President Beaches

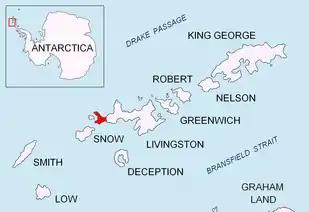
Location of Byers Peninsula, Livingston Island in the South Shetland Islands

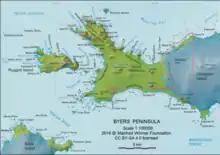
Topographic map of Antarctic Specially Protected Area "ASPA 126 Byers Peninsula"

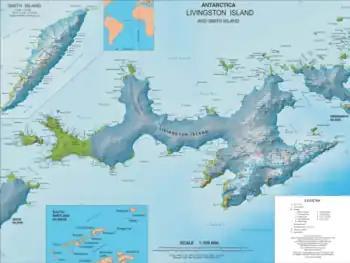
Topographic map of Livingston Island and Smith Island

President Beaches is a series of beaches which extend for 6 nautical miles (11 km) along the broad western end of Byers Peninsula, Livingston Island in the South Shetland Islands, Antarctica between Start Point to the north and Devils Point to the south.